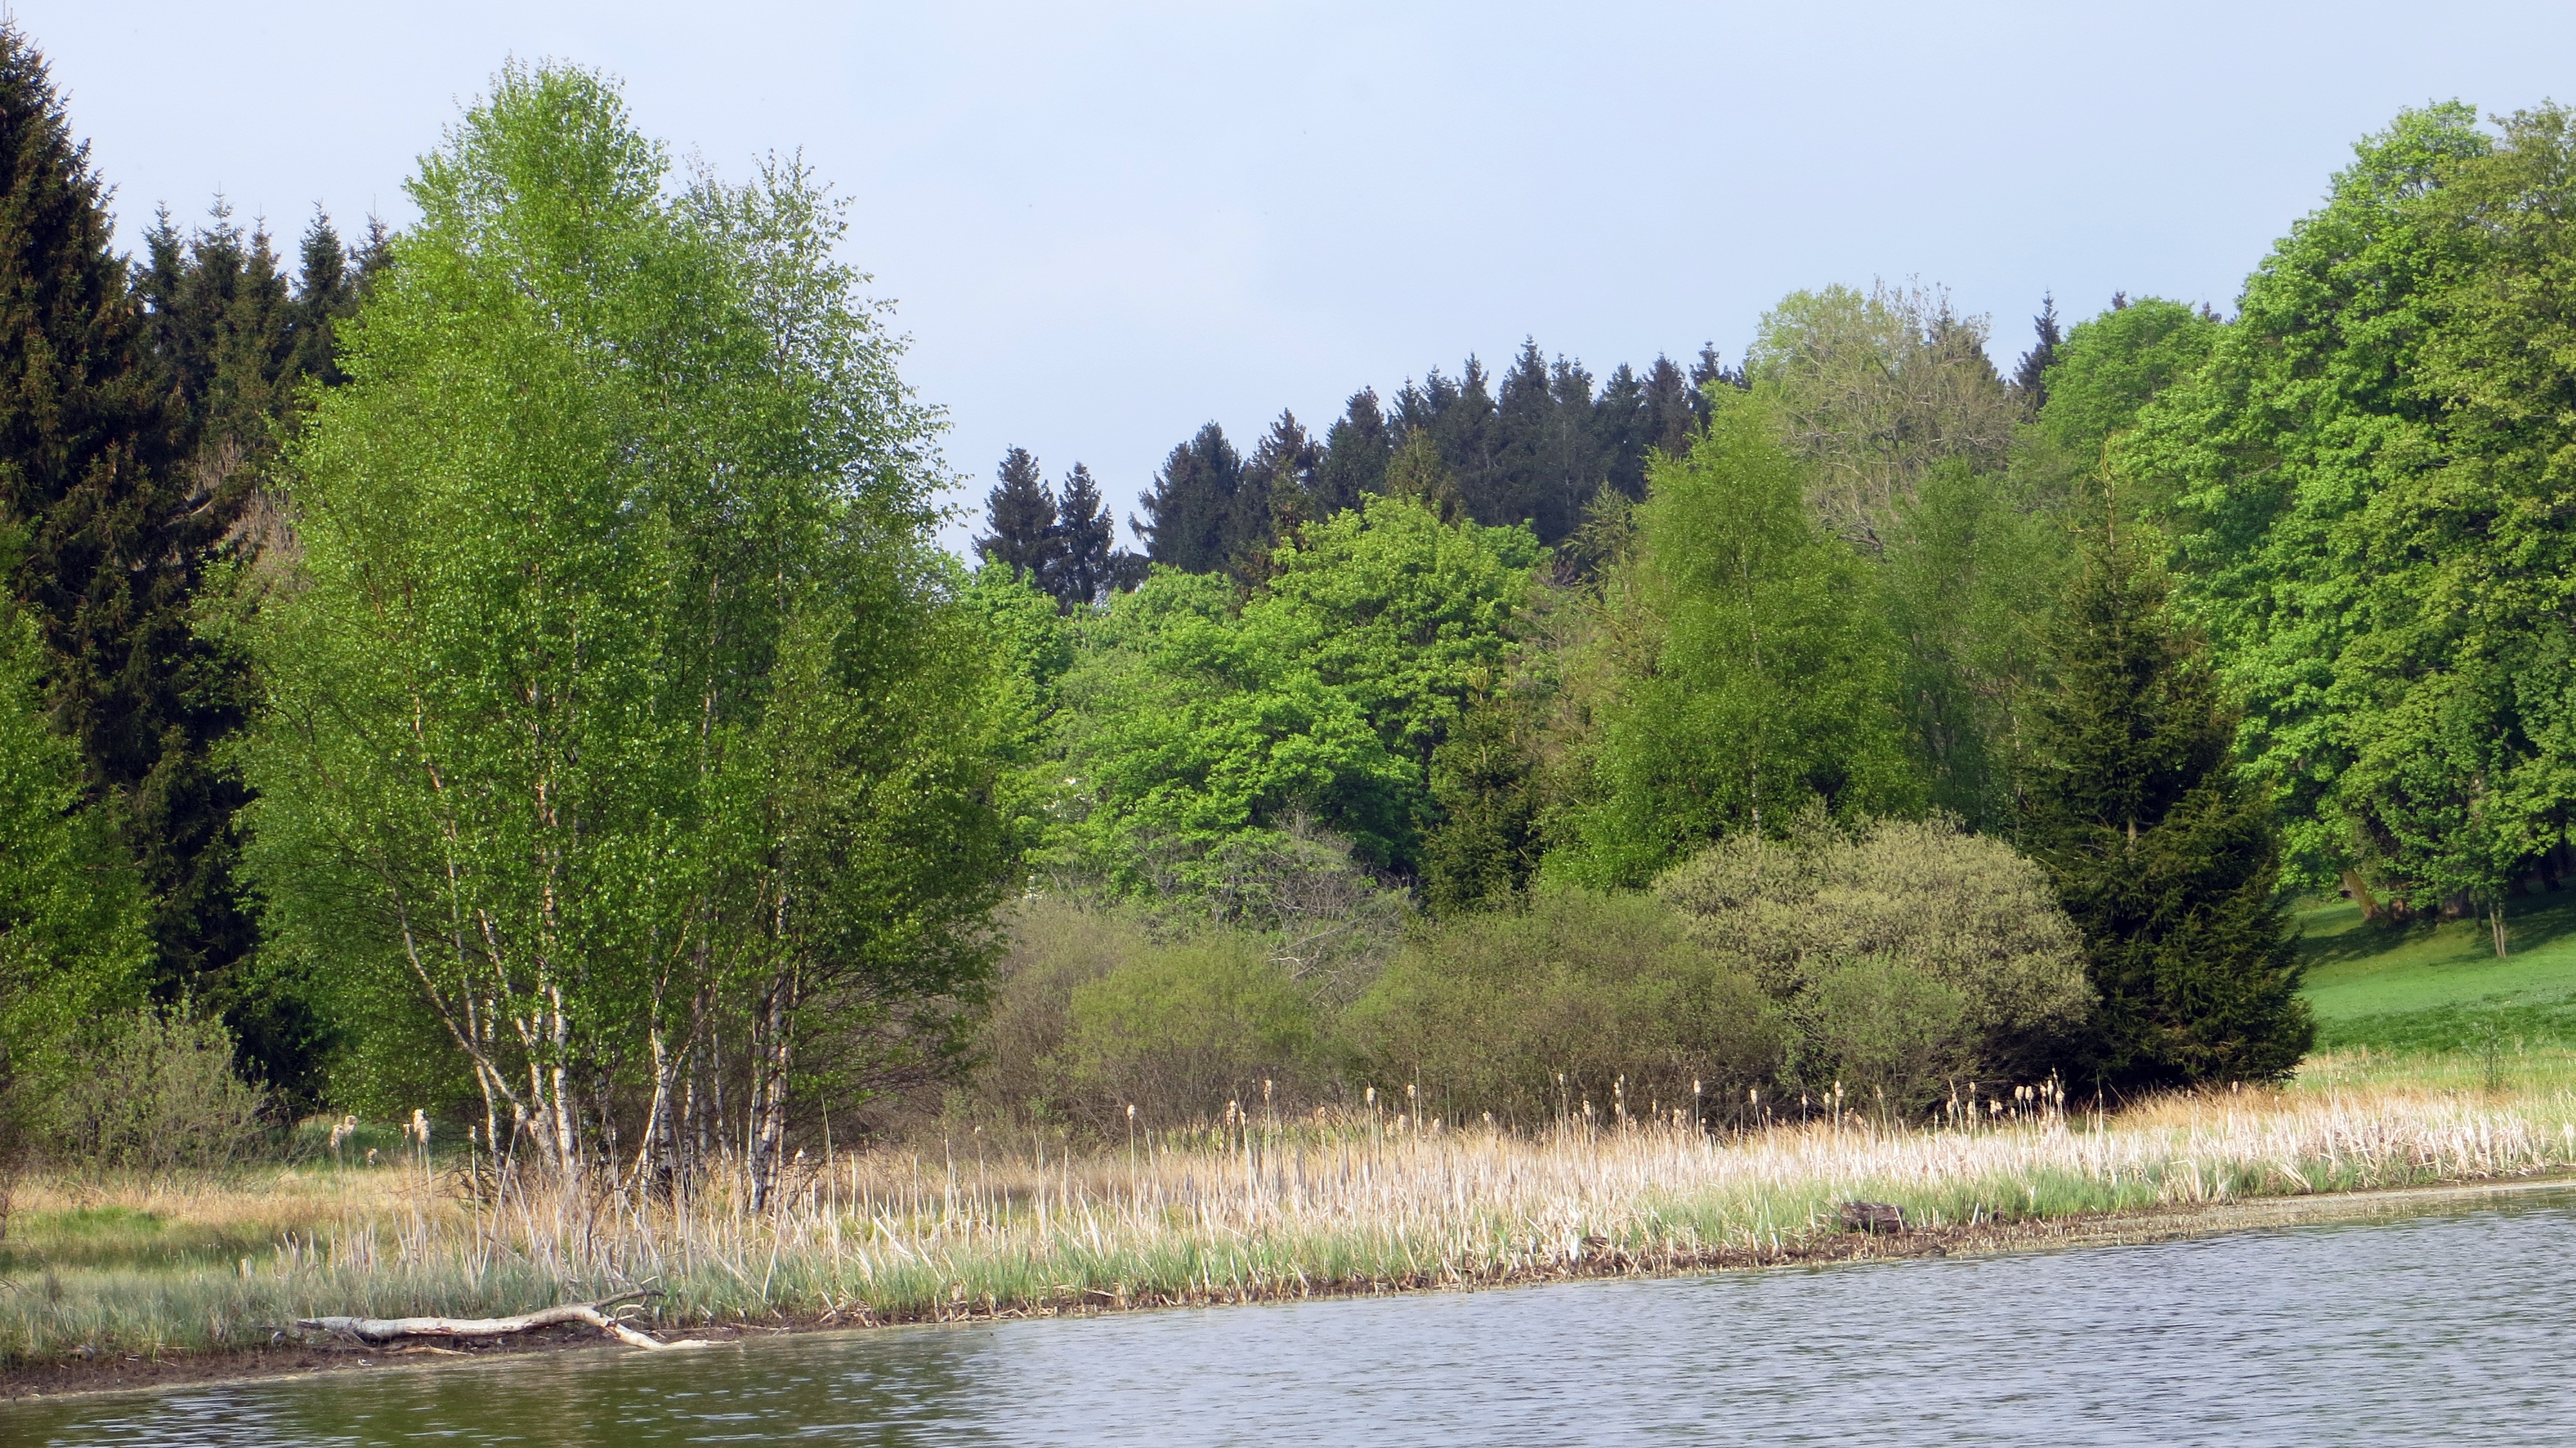
landscape, tree, nature, forest, wilderness, meadow, lake, river, pond, holiday, reservoir, waterway, trees, relaxation, wetland, conifers, lakes, habitat, ponds, mood, loch, idyll, resin, ecosystem, mining, region, recovery, hiking trails, nature reserve, biome, upper harz water shelves, temperate coniferous forest